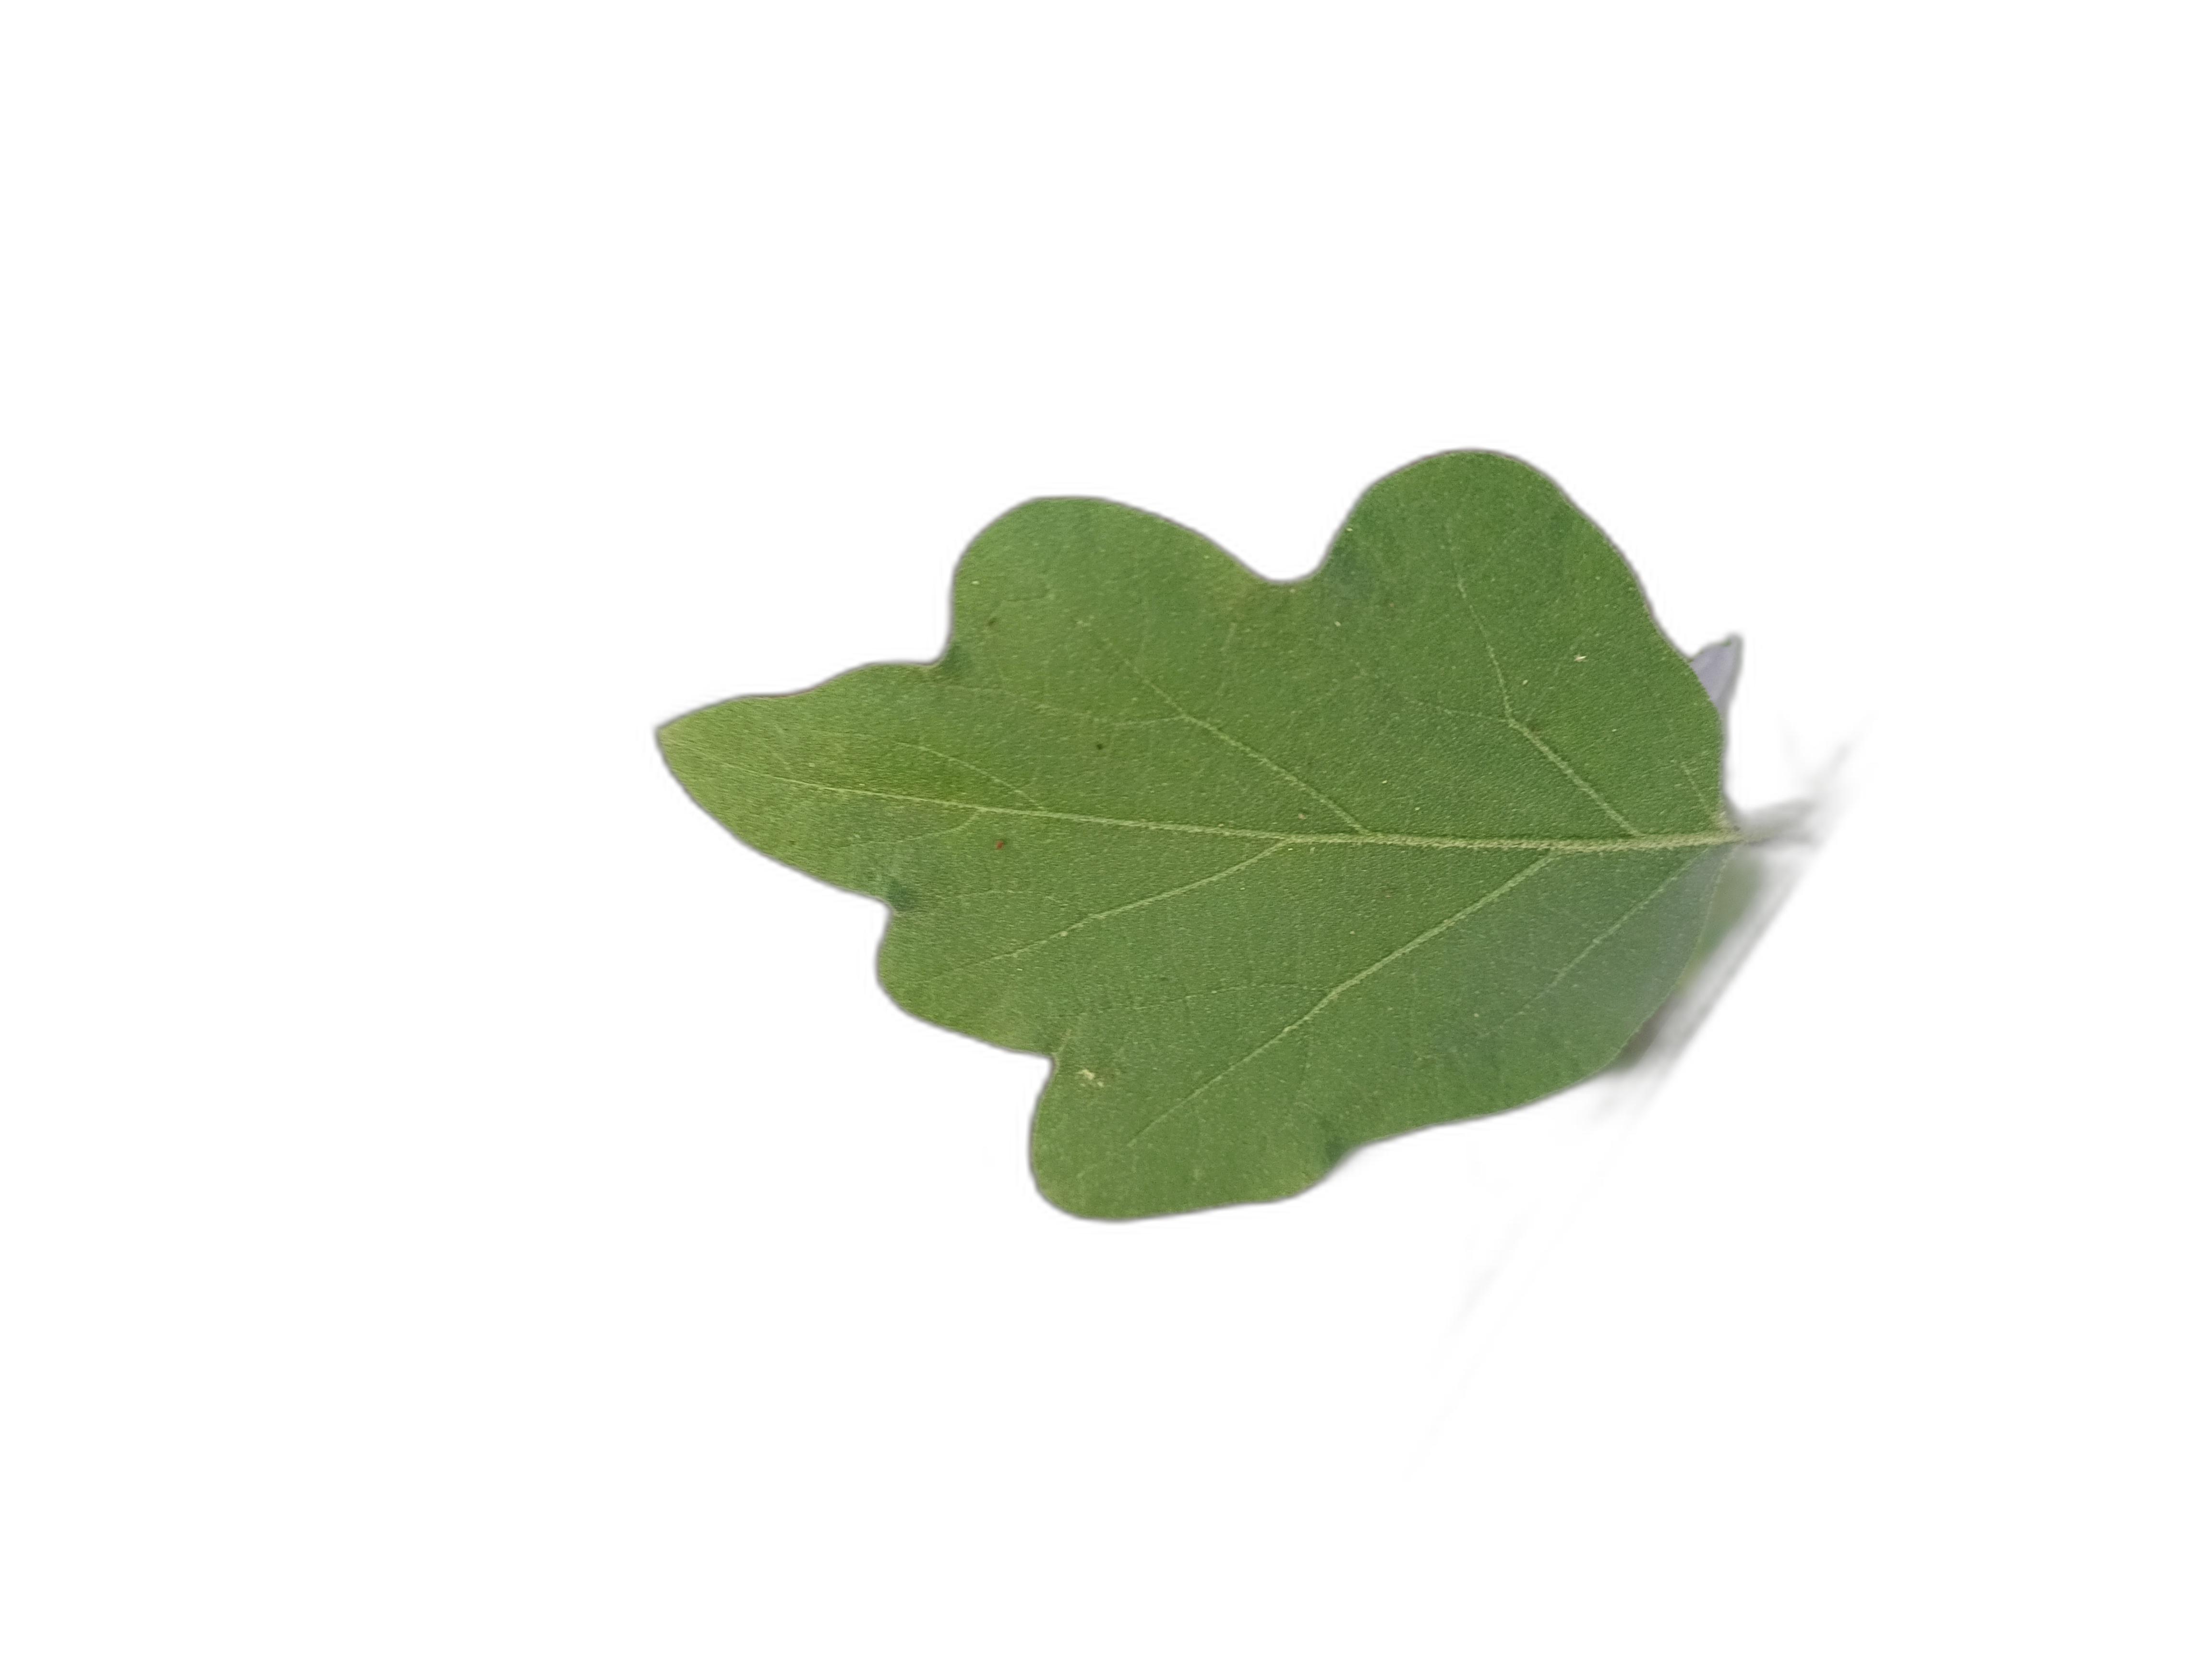
Label: Healthy Leaf